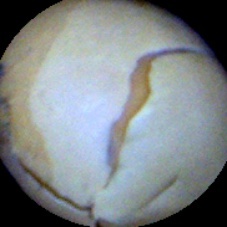
Label: Skin-damaged